Longa '30

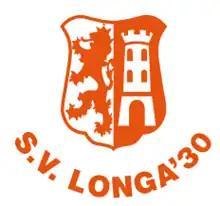

SV Longa'30 (short for Sportvereniging Lichamelijke Ontspanning Na Gedane Arbeid 1930) is an association football club from Lichtenvoorde, Netherlands. Its home ground is Sportpark De Treffer. In 2019–2010 the first male squad of Longa plays in the Hoofdklasse Sunday after taking the Sunday East Championship of the Eerste Klasse.